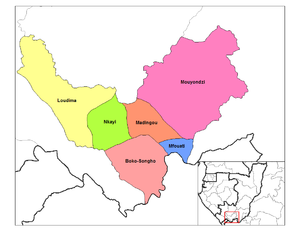
Le district de Madingou est l'un des districts du département de la Bouenza en République du Congo. Il se trouve à une trentaine de kilomètres du district de Nkayi et a pour capitale la ville de Madingou.
Le district de Mfouati est l'un des districts du département de la Bouenza, situé au sud-ouest de la République du Congo et ayant pour chef-lieu la ville de Mfouati.